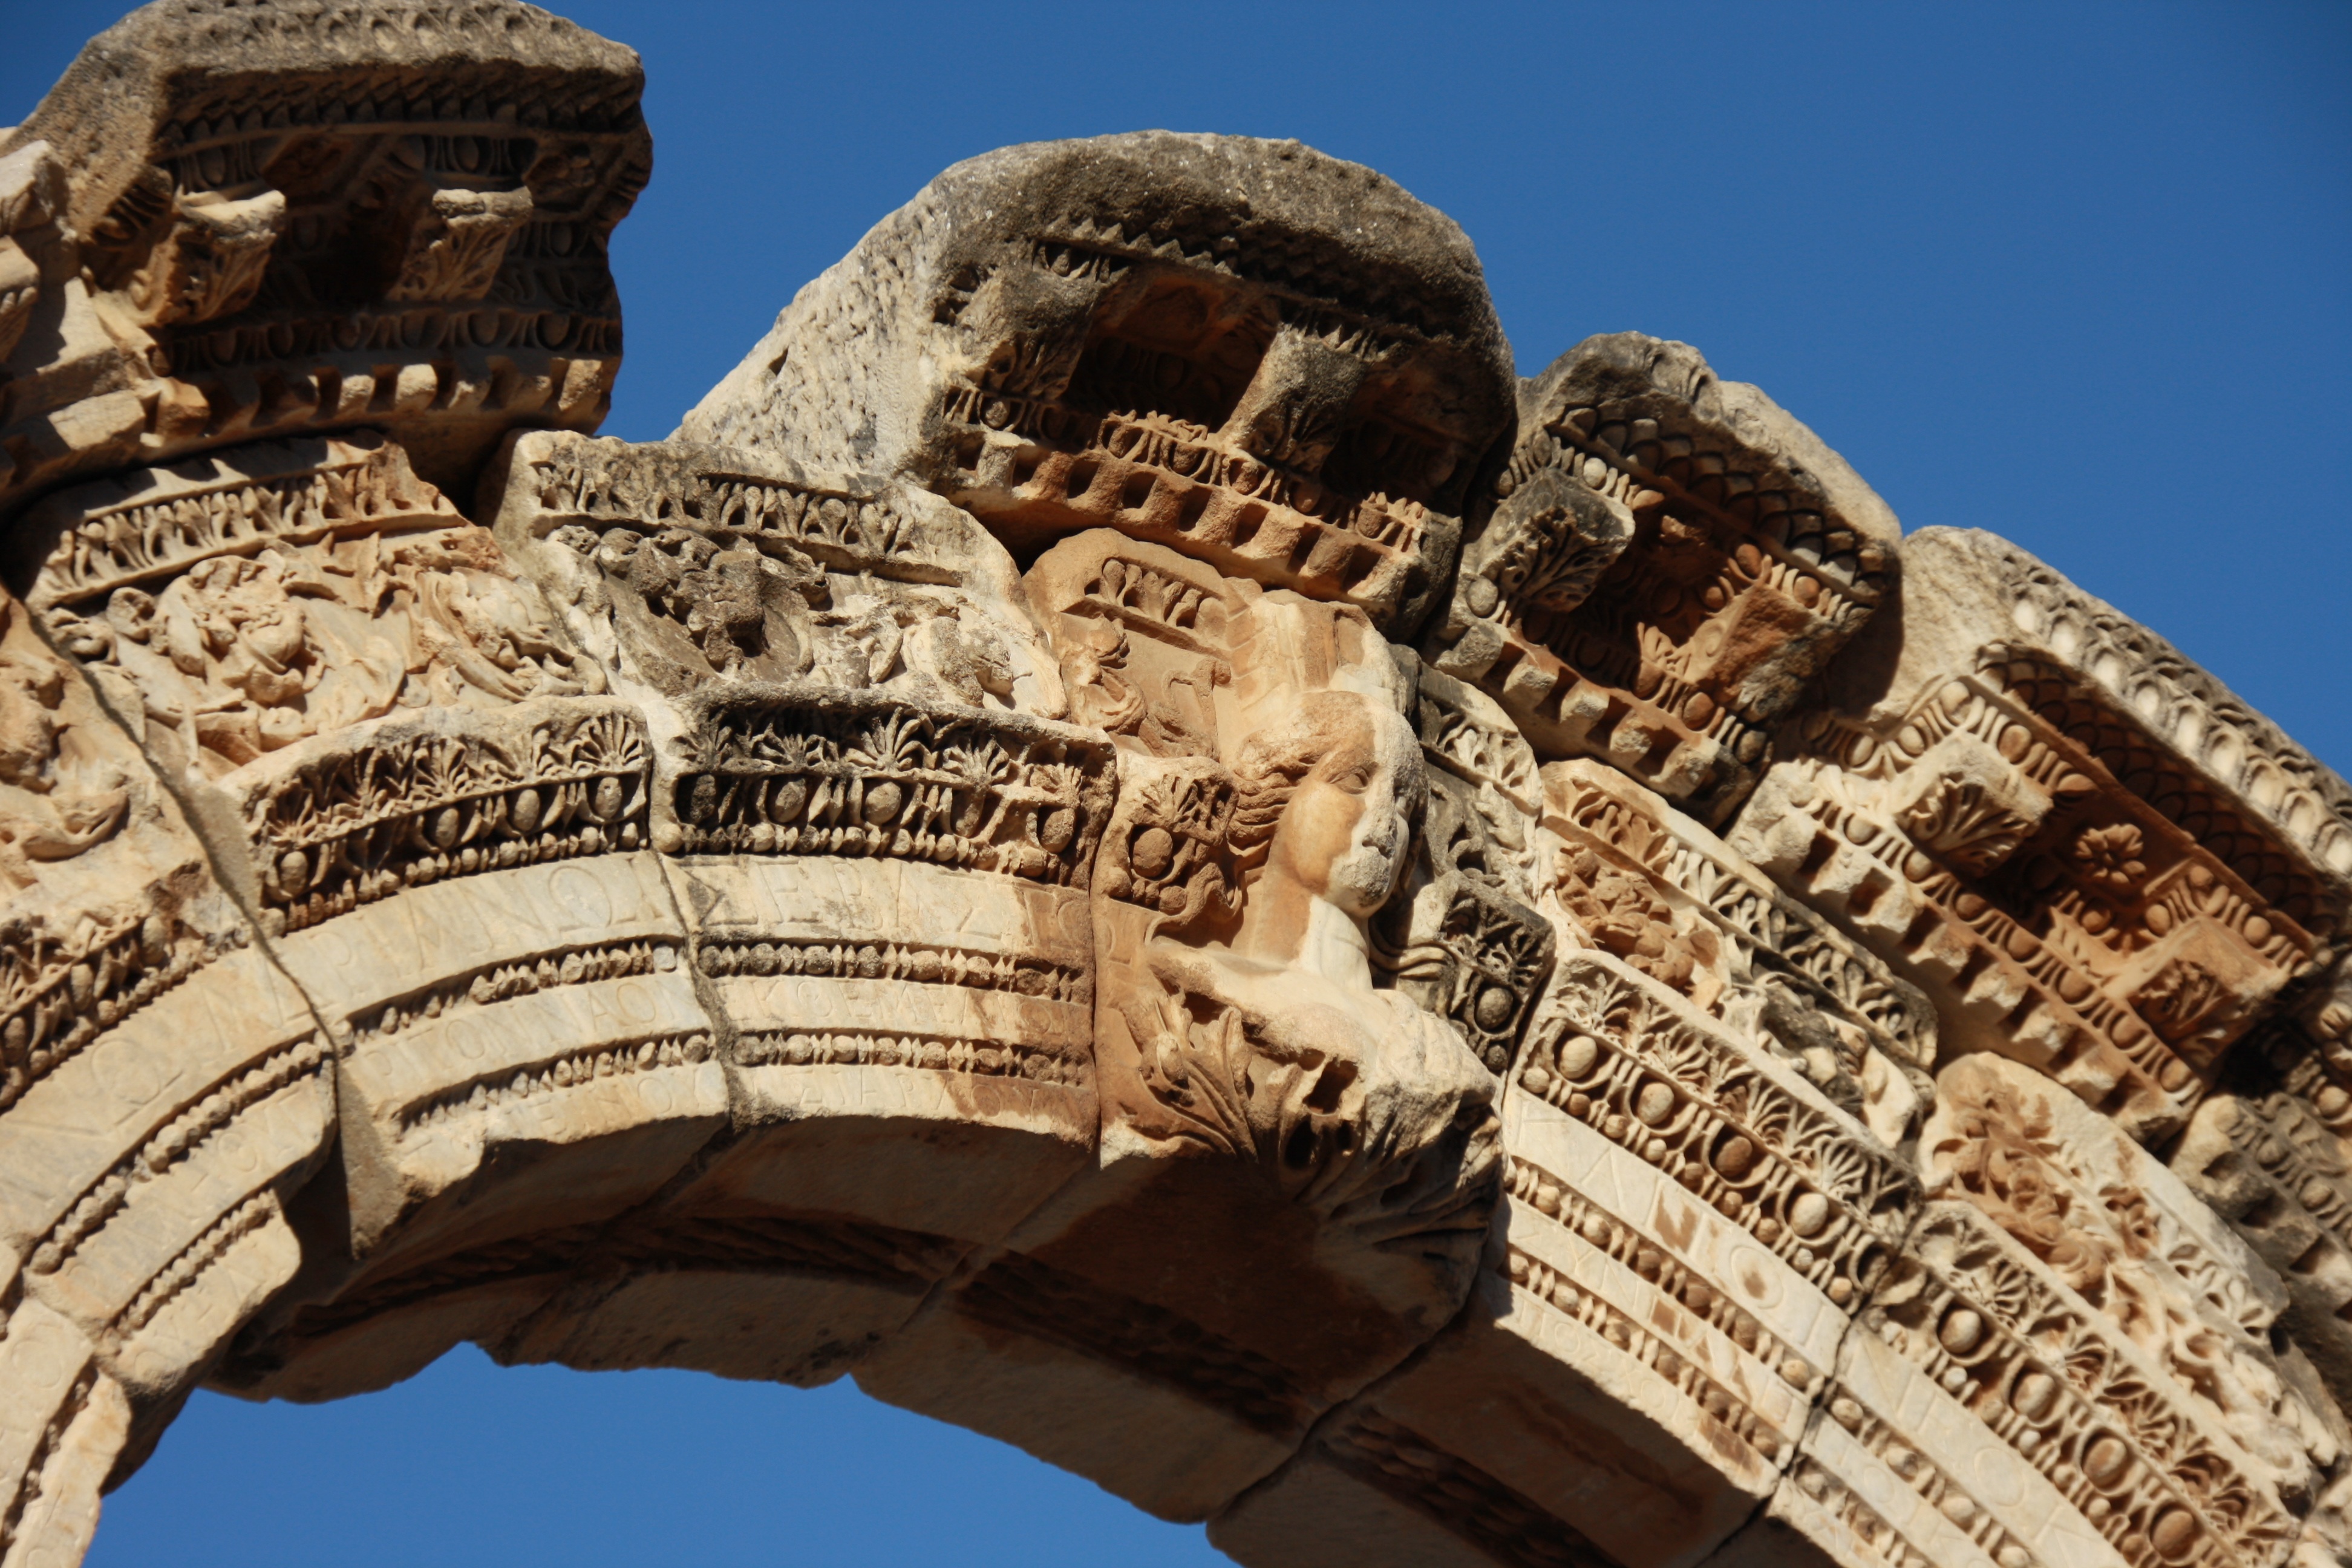
architecture, antique, monument, arch, landmark, sculpture, art, temple, turkey, history, carving, archaeological site, izmir, historic site, ephesus, ancient history